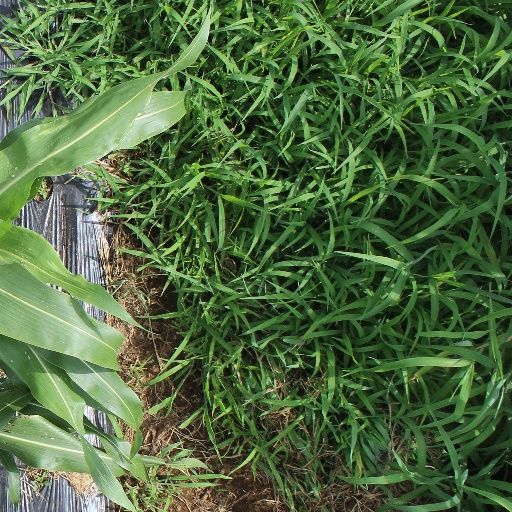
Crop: sorghum